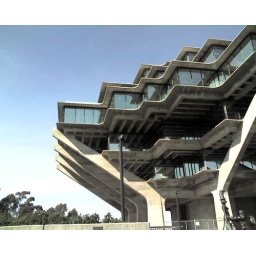
Laying in the grass on a sunny day, staring at the library and the sky...